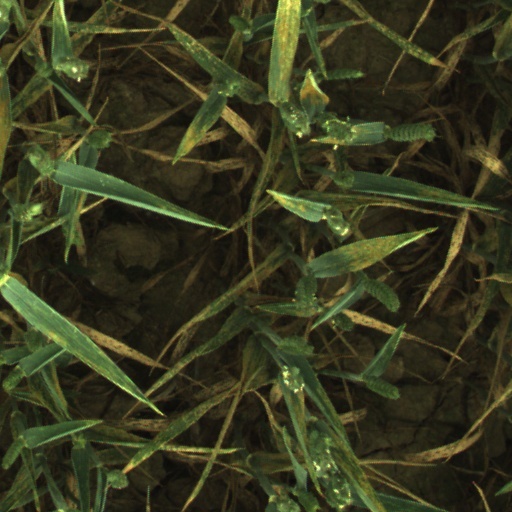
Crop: wheat